Michaelina Wautier

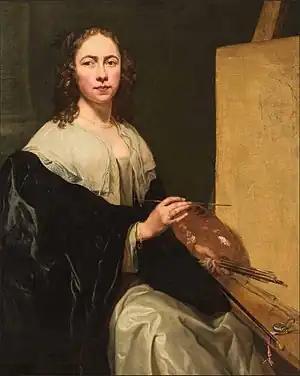
Self-portrait, 1649

Michaelina Wautier, also Woutiers (1604–1689), was a painter from the Southern Netherlands. Only since the start of the 21st century has her work been recognized as that of the outstanding female artist of Flemish Baroque painting, her works having been previously attributed to male artists, especially her brother Charles.